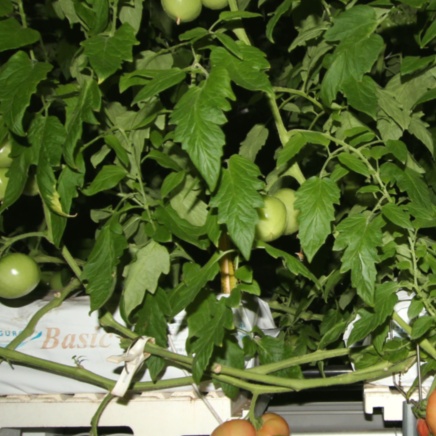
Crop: tomato